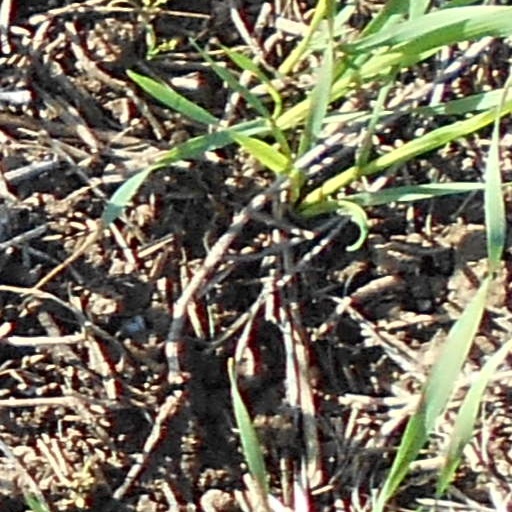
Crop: wheat